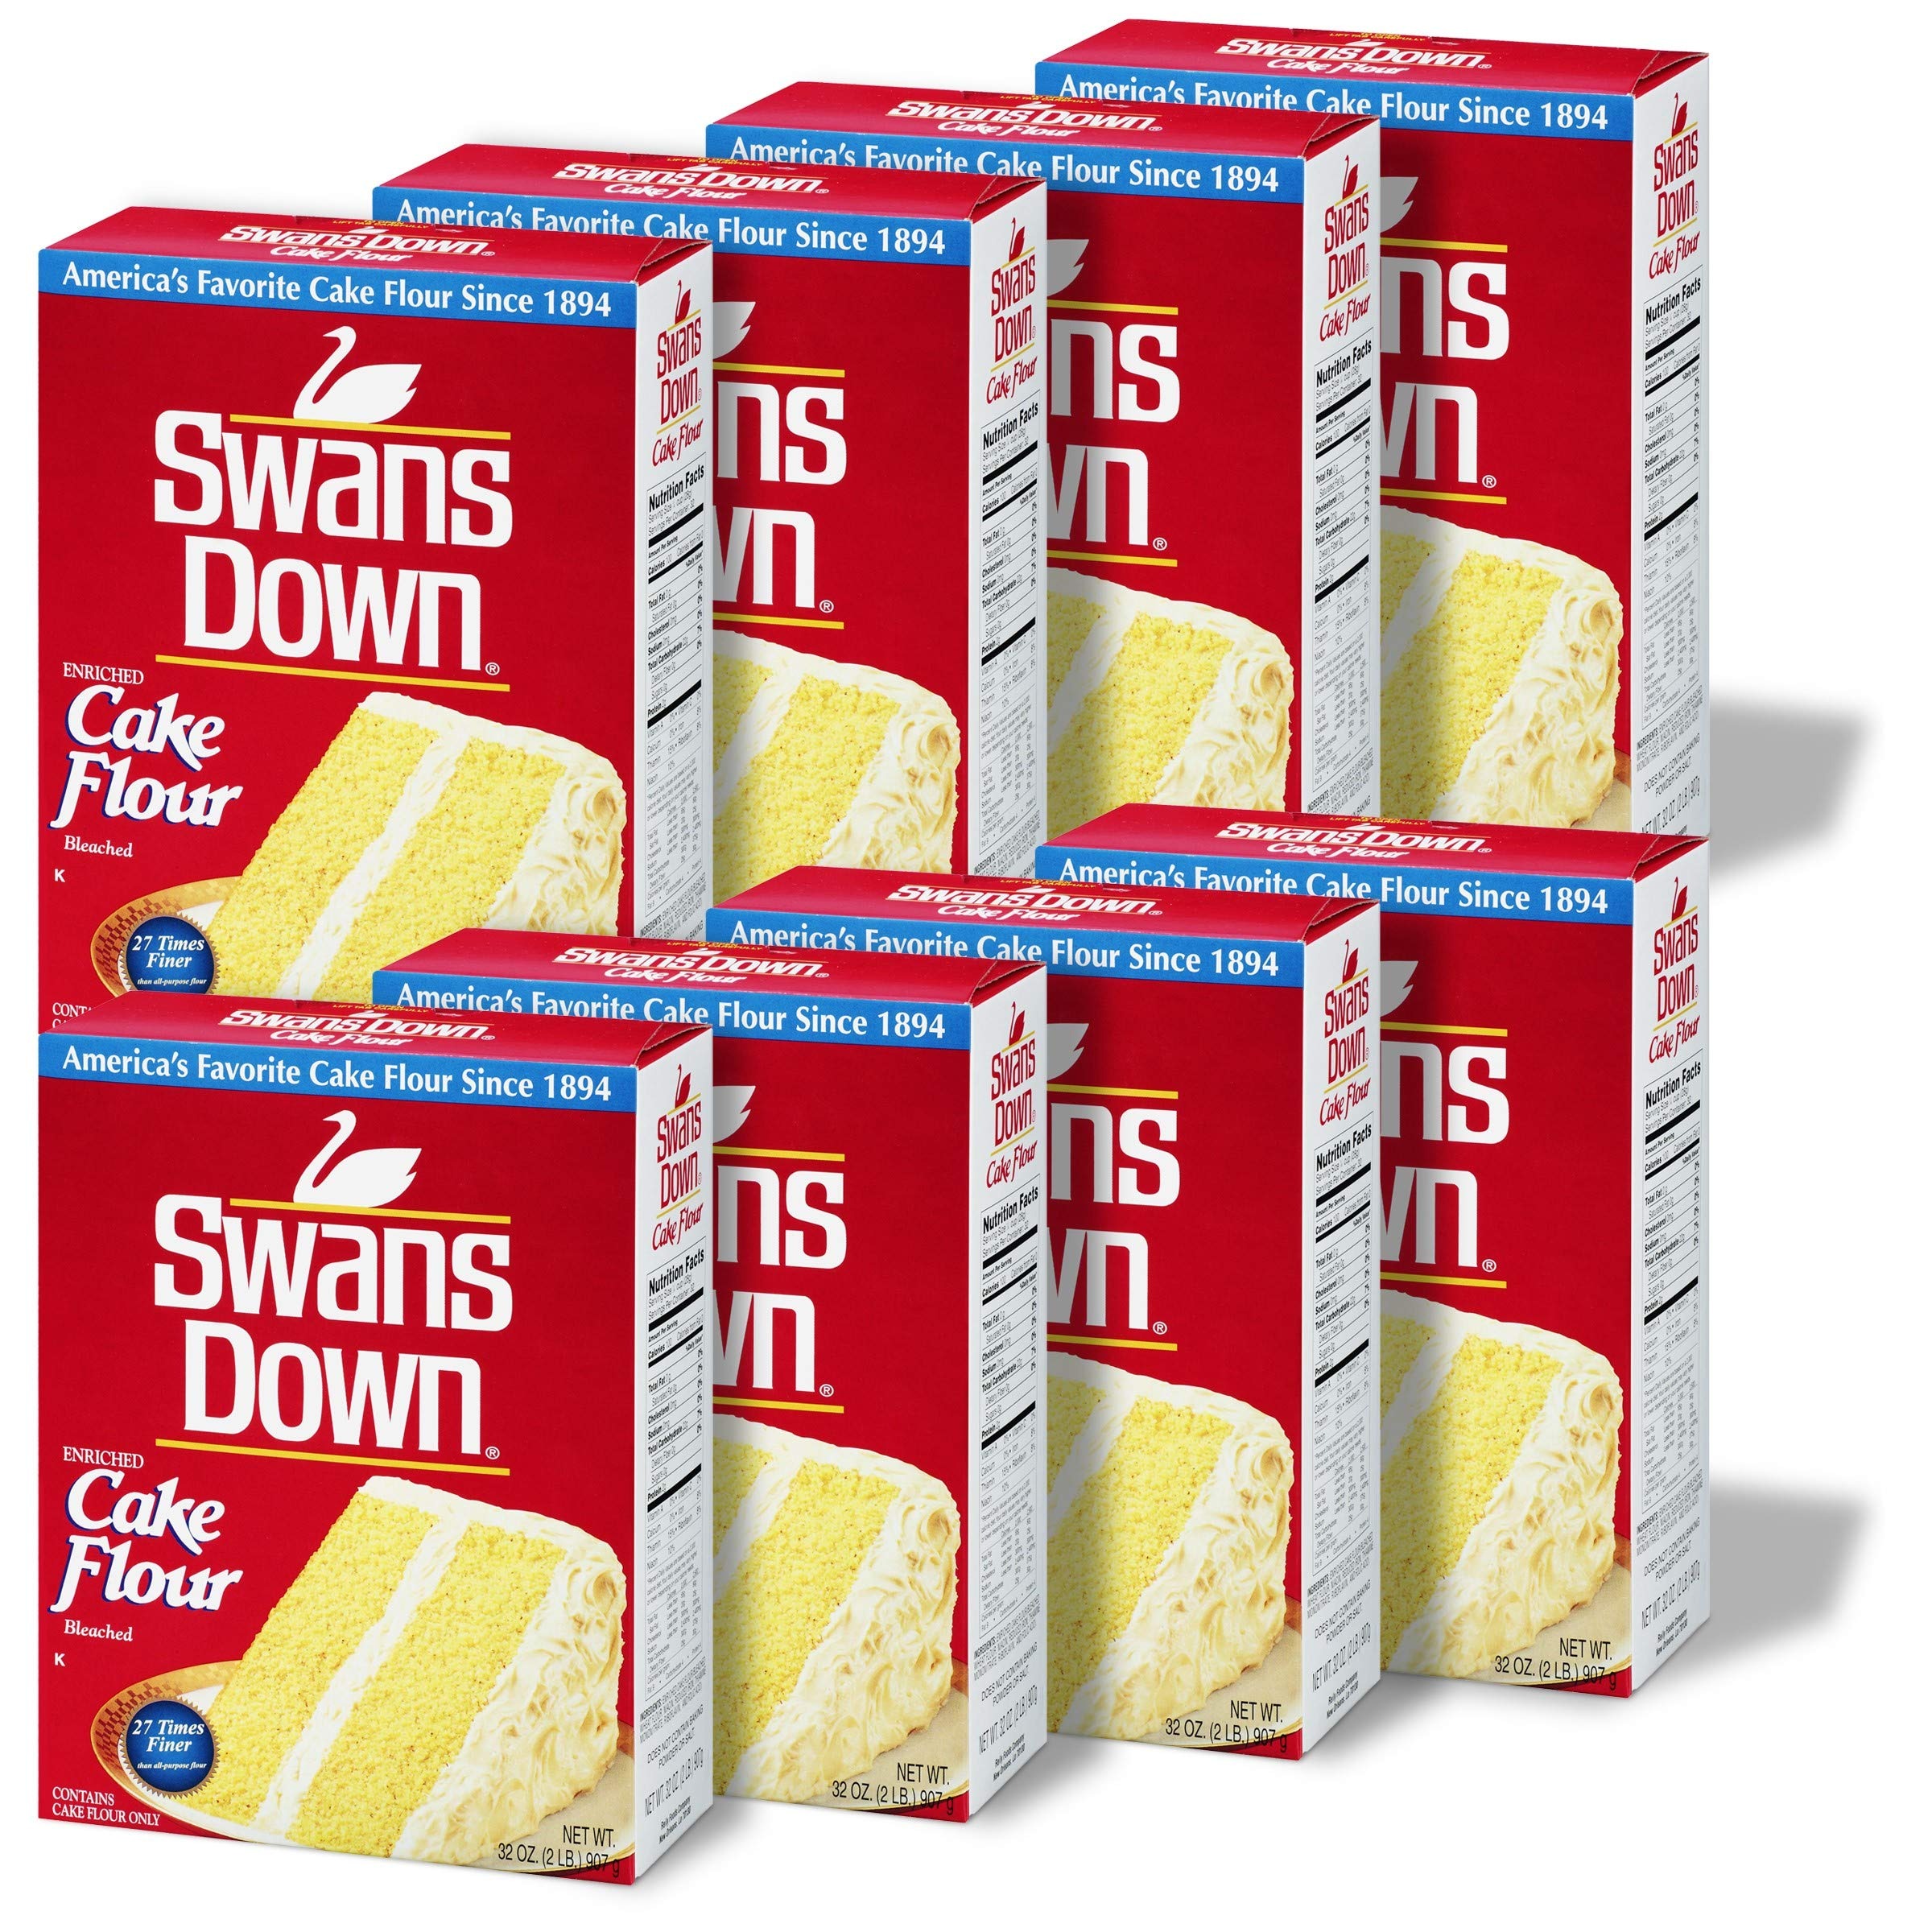
Item Name: Swans Down Regular Cake Flour, 32oz Box (Pack of 8)
Bullet Point 1: Cake Flour for Baking: Swans Cake Flour is a pure soft flour that does not contain a leavening agent or salt. It is the perfect cake and pastry flour for your desserts and treats
Bullet Point 2: Downright Delicious: America's favorite cake baking flour can be used for all scratch baking recipes. Use with cookies, pies, cupcakes, bars, brownies, coffee cake, muffins, bread and even pancakes
Bullet Point 3: Bleached Flour: For over 100 years, bakers have preferred Swans Down Cake Flour. Swans Down is made from the finest American soft winter wheat and repeatedly sifted so that its 27 times finer than all-purpose flour
Bullet Point 4: Swans Down Cake Flour: Our flour is precise enough to yield cakes that rise higher with textures that are lighter, fluffier, more moist and more delicious than regular all-purpose flour
Bullet Point 5: A Generational Recipe: From grandmothers to mothers, from mothers to daughters, since 1894, bakers who know have passed down the knowledge that Swans Down Cake Flour is the one ingredient for which there is no substitute
Value: 256.0
Unit: Ounce

Price: 26.49